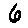
Label: 6